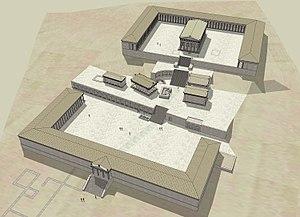
Essai de restitution de l'asclépéion de l'île de Cos.
Dans l'Antiquité grecque et dans l'Antiquité gréco-romaine, un asclépiéion ou asklépiéion est un sanctuaire de guérison, consacré au dieu Asclépios.